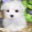
Label: dog